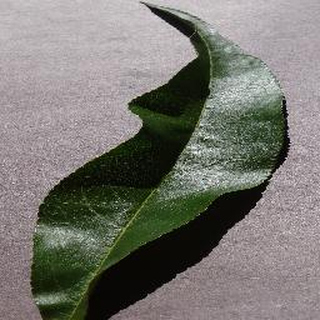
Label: healthy_peach